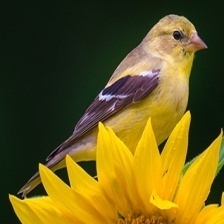
Species: AMERICAN GOLDFINCH
Scientific name: SPINUS TRISTIS
ImageNet parent category: goldfinch